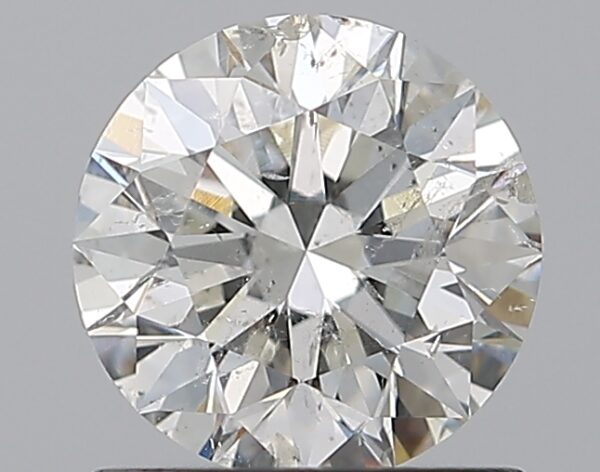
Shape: round
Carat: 1.01
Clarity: SI2
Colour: H
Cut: EX
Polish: EX
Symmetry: EX
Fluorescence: N
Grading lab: IGI
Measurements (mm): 6.4 x 6.37 x 4.01